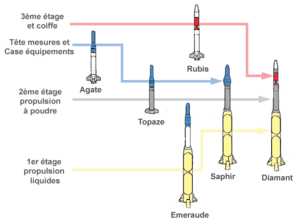
Programme spatial français des Pierres Précieuses qui permit la mise au point de la fusée Diamant et du missile balistique S3